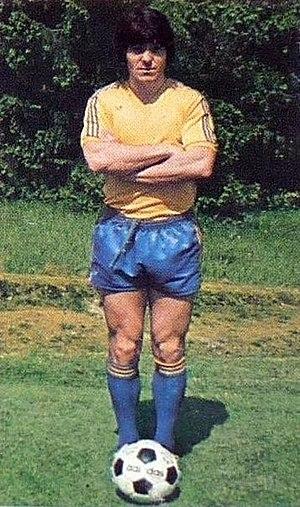
Robert Pintenat, né le 1ᵉʳ mai 1948 à Paris et mort le 22 août 2008 à Bayonne, est un footballeur international français qui évoluait au poste d'attaquant.